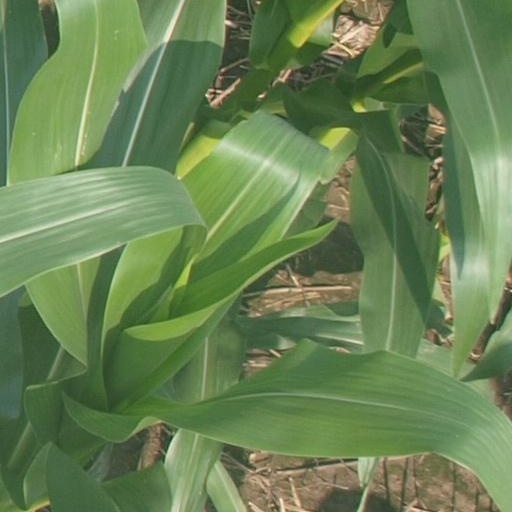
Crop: maize; corn